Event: Nepal Earthquake
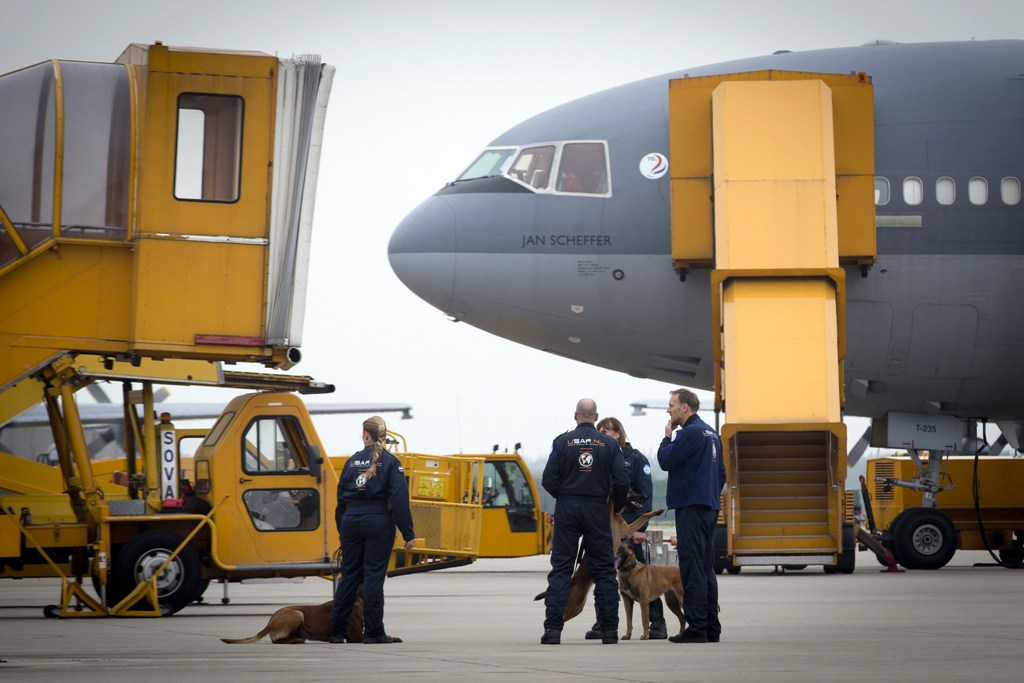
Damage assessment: no_damage